Imperial Bedroom

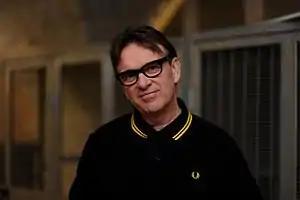
Squeeze's Chris Difford "(pictured in 2013)" co-wrote the lyrics for "Boy With a Problem"

The group utilised unusual instruments, including mellotron, harpsichord, accordion, twelve-string guitar, marimba, strings and trumpets. Once Costello was satisfied with where a track was at, Emerick used his experience to shape them. However, the "idiosyncratic, piecemeal approach" led to each track being led by a specific instrument rather than displaying the Attractions as a creative unit: "Shabby Doll" showcased piano and bass, while "Beyond Belief" showcased drums, which Pete Thomas performed in one take after a heavy night of drinking; Costello stated that Pete's performance led him to rewrite the number using the backing track as a guide. A contemporary review from "NME" Richard Cook noted that the guitars were demoted to "mere colouration", with the keyboards drawing "the predominant melodic shape". Nieve also played the distorted guitar during the fade of "Tears Before Bedtime" as "a joke".